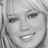
Emotion: happy